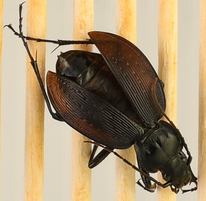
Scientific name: Carabus goryi
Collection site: Mountain Lake Biological Station NEON (MLBS), plot MLBS_009